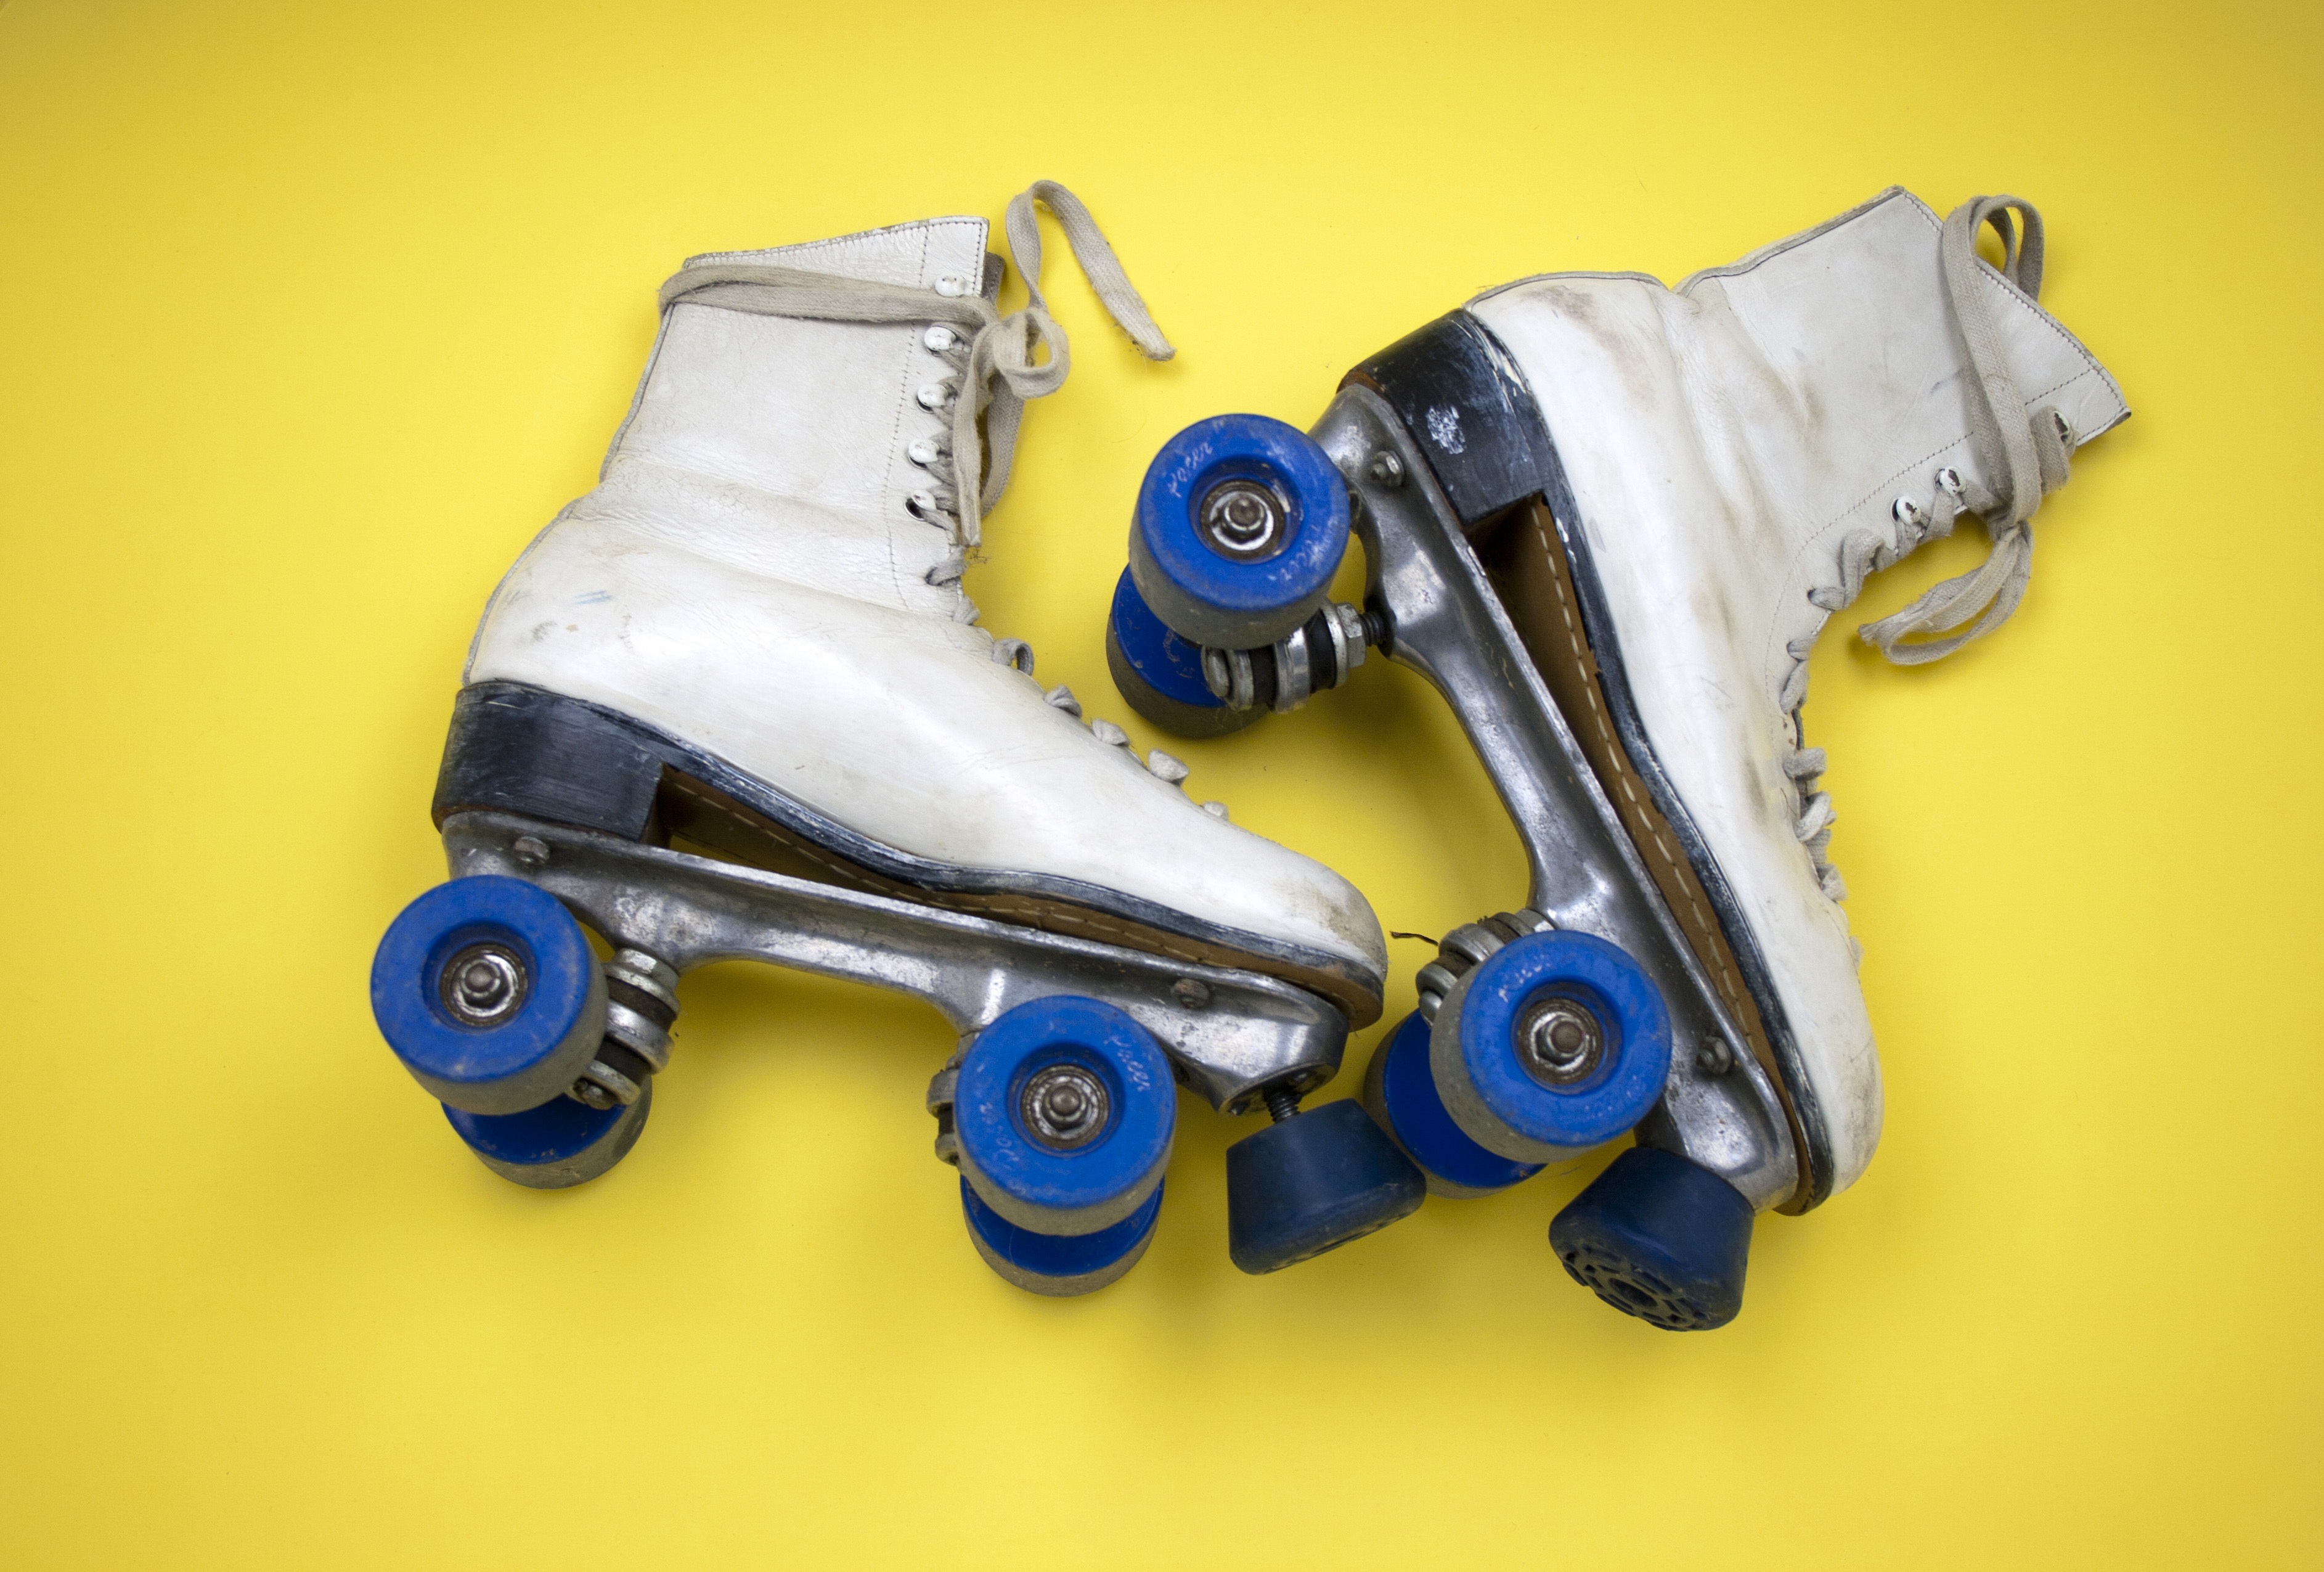
sport, vintage, wheel, skate, machine, blue, yellow, leisure, activity, product, skating, wheels, roller, hobby, roller skates, automotive exterior, rollerskating